Defense industry of Turkey

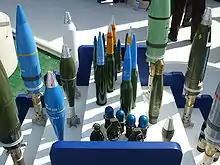
MKEK munitions on IDEF 2007

Turkish shipyards, which had been producing ships in large quantities for centuries, came to the point where they could no longer produce modern ships. Despite the great decline in the shipping sector, the Ottomans did not give up their desire to produce cannons and rifles. From the 1840s onwards, they tried alternative methods such as technology transfer or purchasing machinery. Many heavy industry investments such as the "Zeytinburnu Iron Factory" were also made. By the 1890s, the Ottomans were generally producing German rifles and cannons under license, but production quantities were insufficient. The Crimean War of 1853-56, the Turkish-Russian War of 1877-78 and the large-scale rebellions that occurred regularly throughout the empire made it necessary for the state to constantly purchase weapons from abroad. In addition, the shortage of qualified workers was another factor. The Balkan War of 1912 led to the loss of Salonika, the largest industrial city of the empire. The occupation of Istanbul in 1918 caused Türkiye's only defense industry center to be taken out of control by the Turkish army. This situation paralyzed the logistic structure of the Turkish army fighting the occupying Greek army in Anatolia. With the establishment of the republic in 1923 and the recapture of Istanbul, it was decided to move the defense industry to the farthest place from a possible enemy invasion, namely the center of the country. For this reason, the cannon, rifle, ammunition and gunpowder factories in Istanbul were transferred to the capital Ankara and surrounding cities. New factories also began to be built in Ankara and its surroundings. Having the view that defence industry is a part of the overall industrialization and development, the Republican Administration supported the State's guidance in industrialization and therefore the defense industry during the first planning period. Despite such activities as the in-country aircraft production, a strong –infrastructure could not be established due to internal and external conditions. The cannon, rifle, gunpowder, and ammunition factories ("Baruthane-i Amire", "Tophane-i Amire","Tüfenkhane-i Amire") in Istanbul were moved to Ankara and gathered under the name of "General Directorate of Military Factories". In 1950, all these factories were combined under the name of Mechanical and Chemical Industry Corporation.